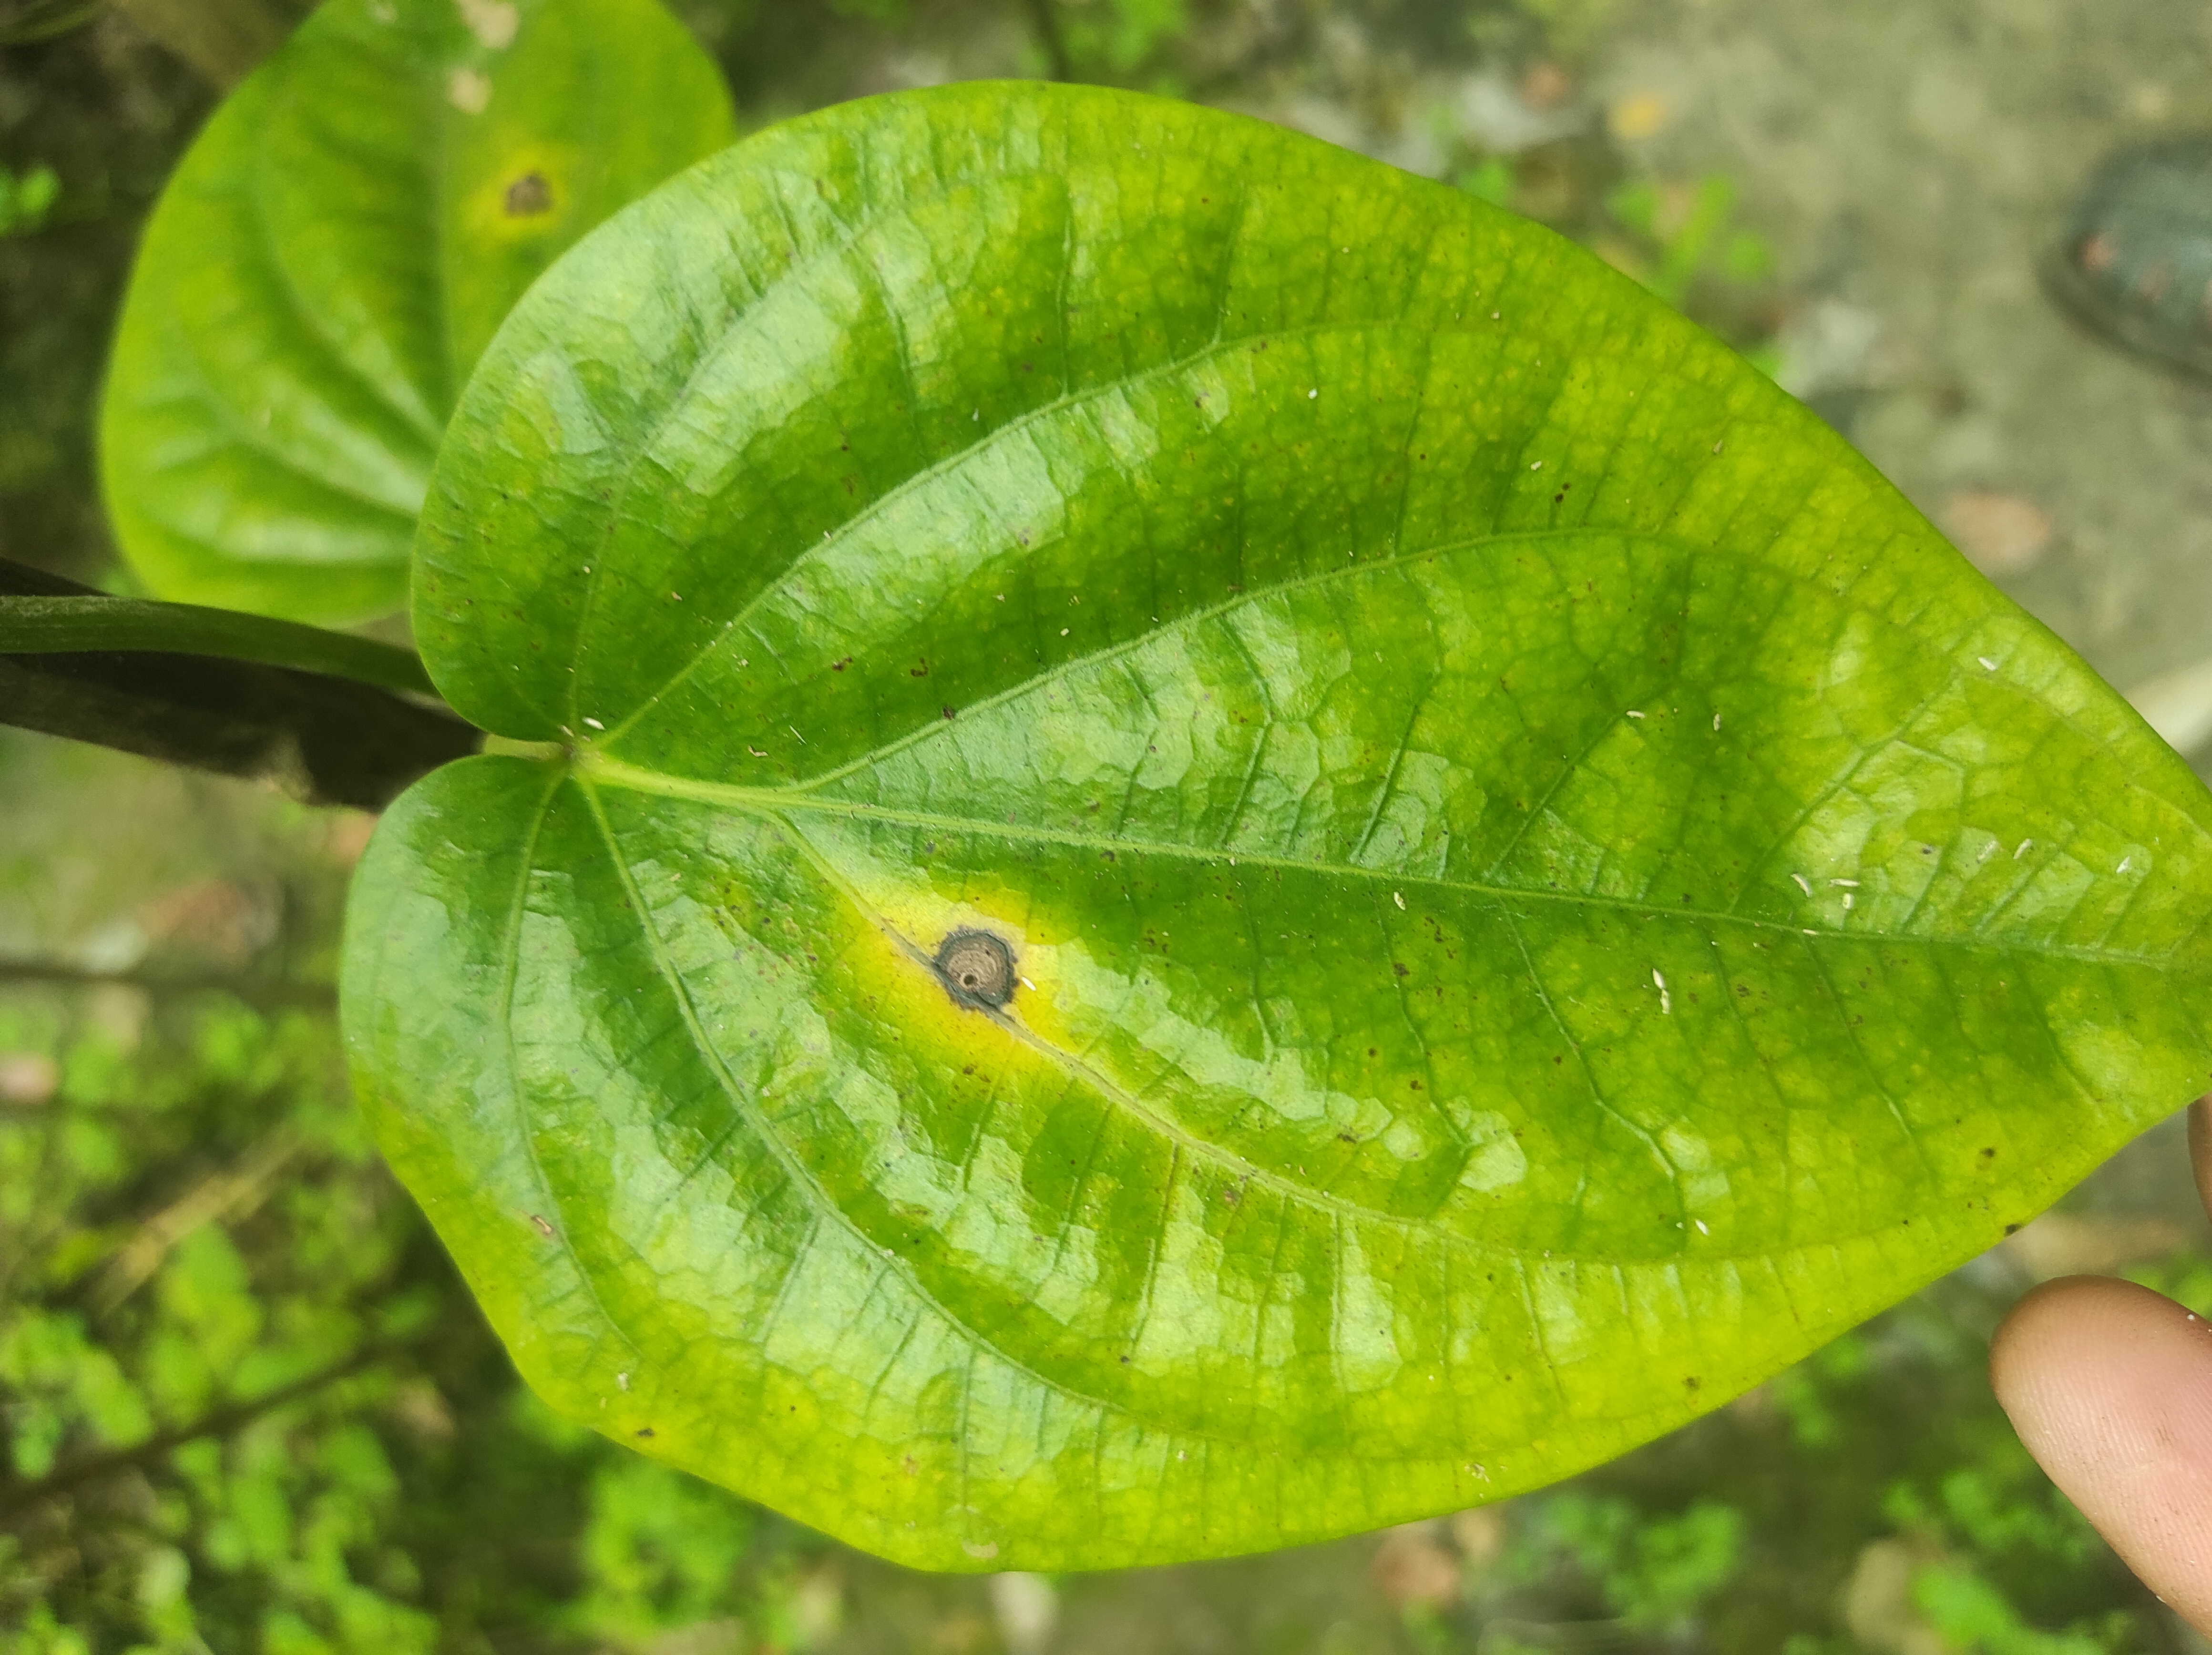
Label: Fungal_Brown_Spot_Disease